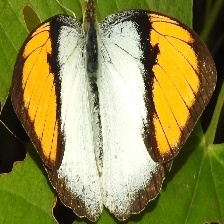
Species: ORANGE TIP
Butterfly family (ImageNet category): cabbage_butterfly